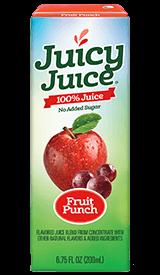
Label: cardboard